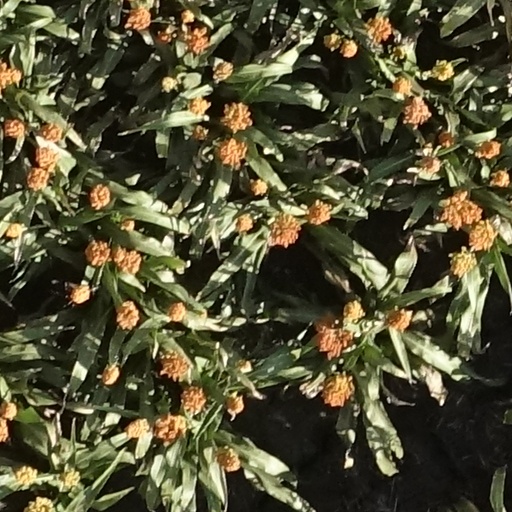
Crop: sorghum